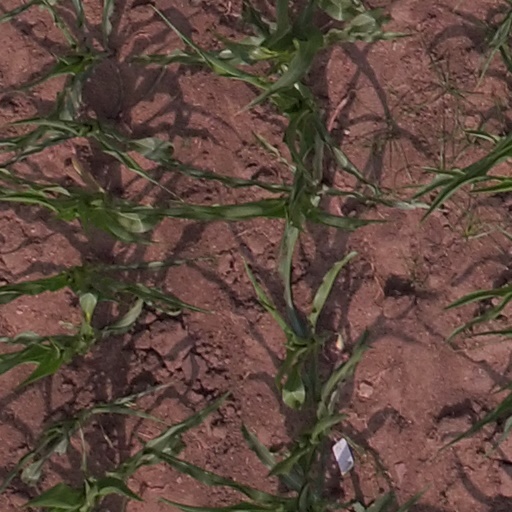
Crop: maize; corn